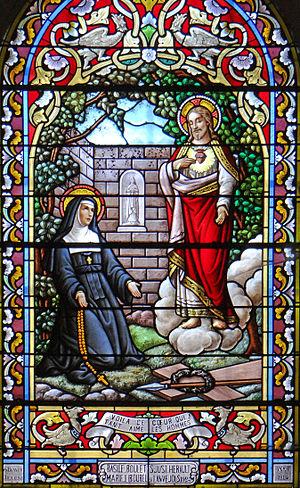
Lanuéjols - Église Saint-Laurent - Vitrail du Sacré Coeur de Jésus (1924)
Lanuéjols est une commune française située dans le département du Gard, en région Occitanie.
Jean-Louis-Antoine Saint-Blancat, Louis Saint-Blancat, est un peintre-verrier né à Toulouse le 2 septembre 1842, mort à Toulouse le 10 juin 1930.